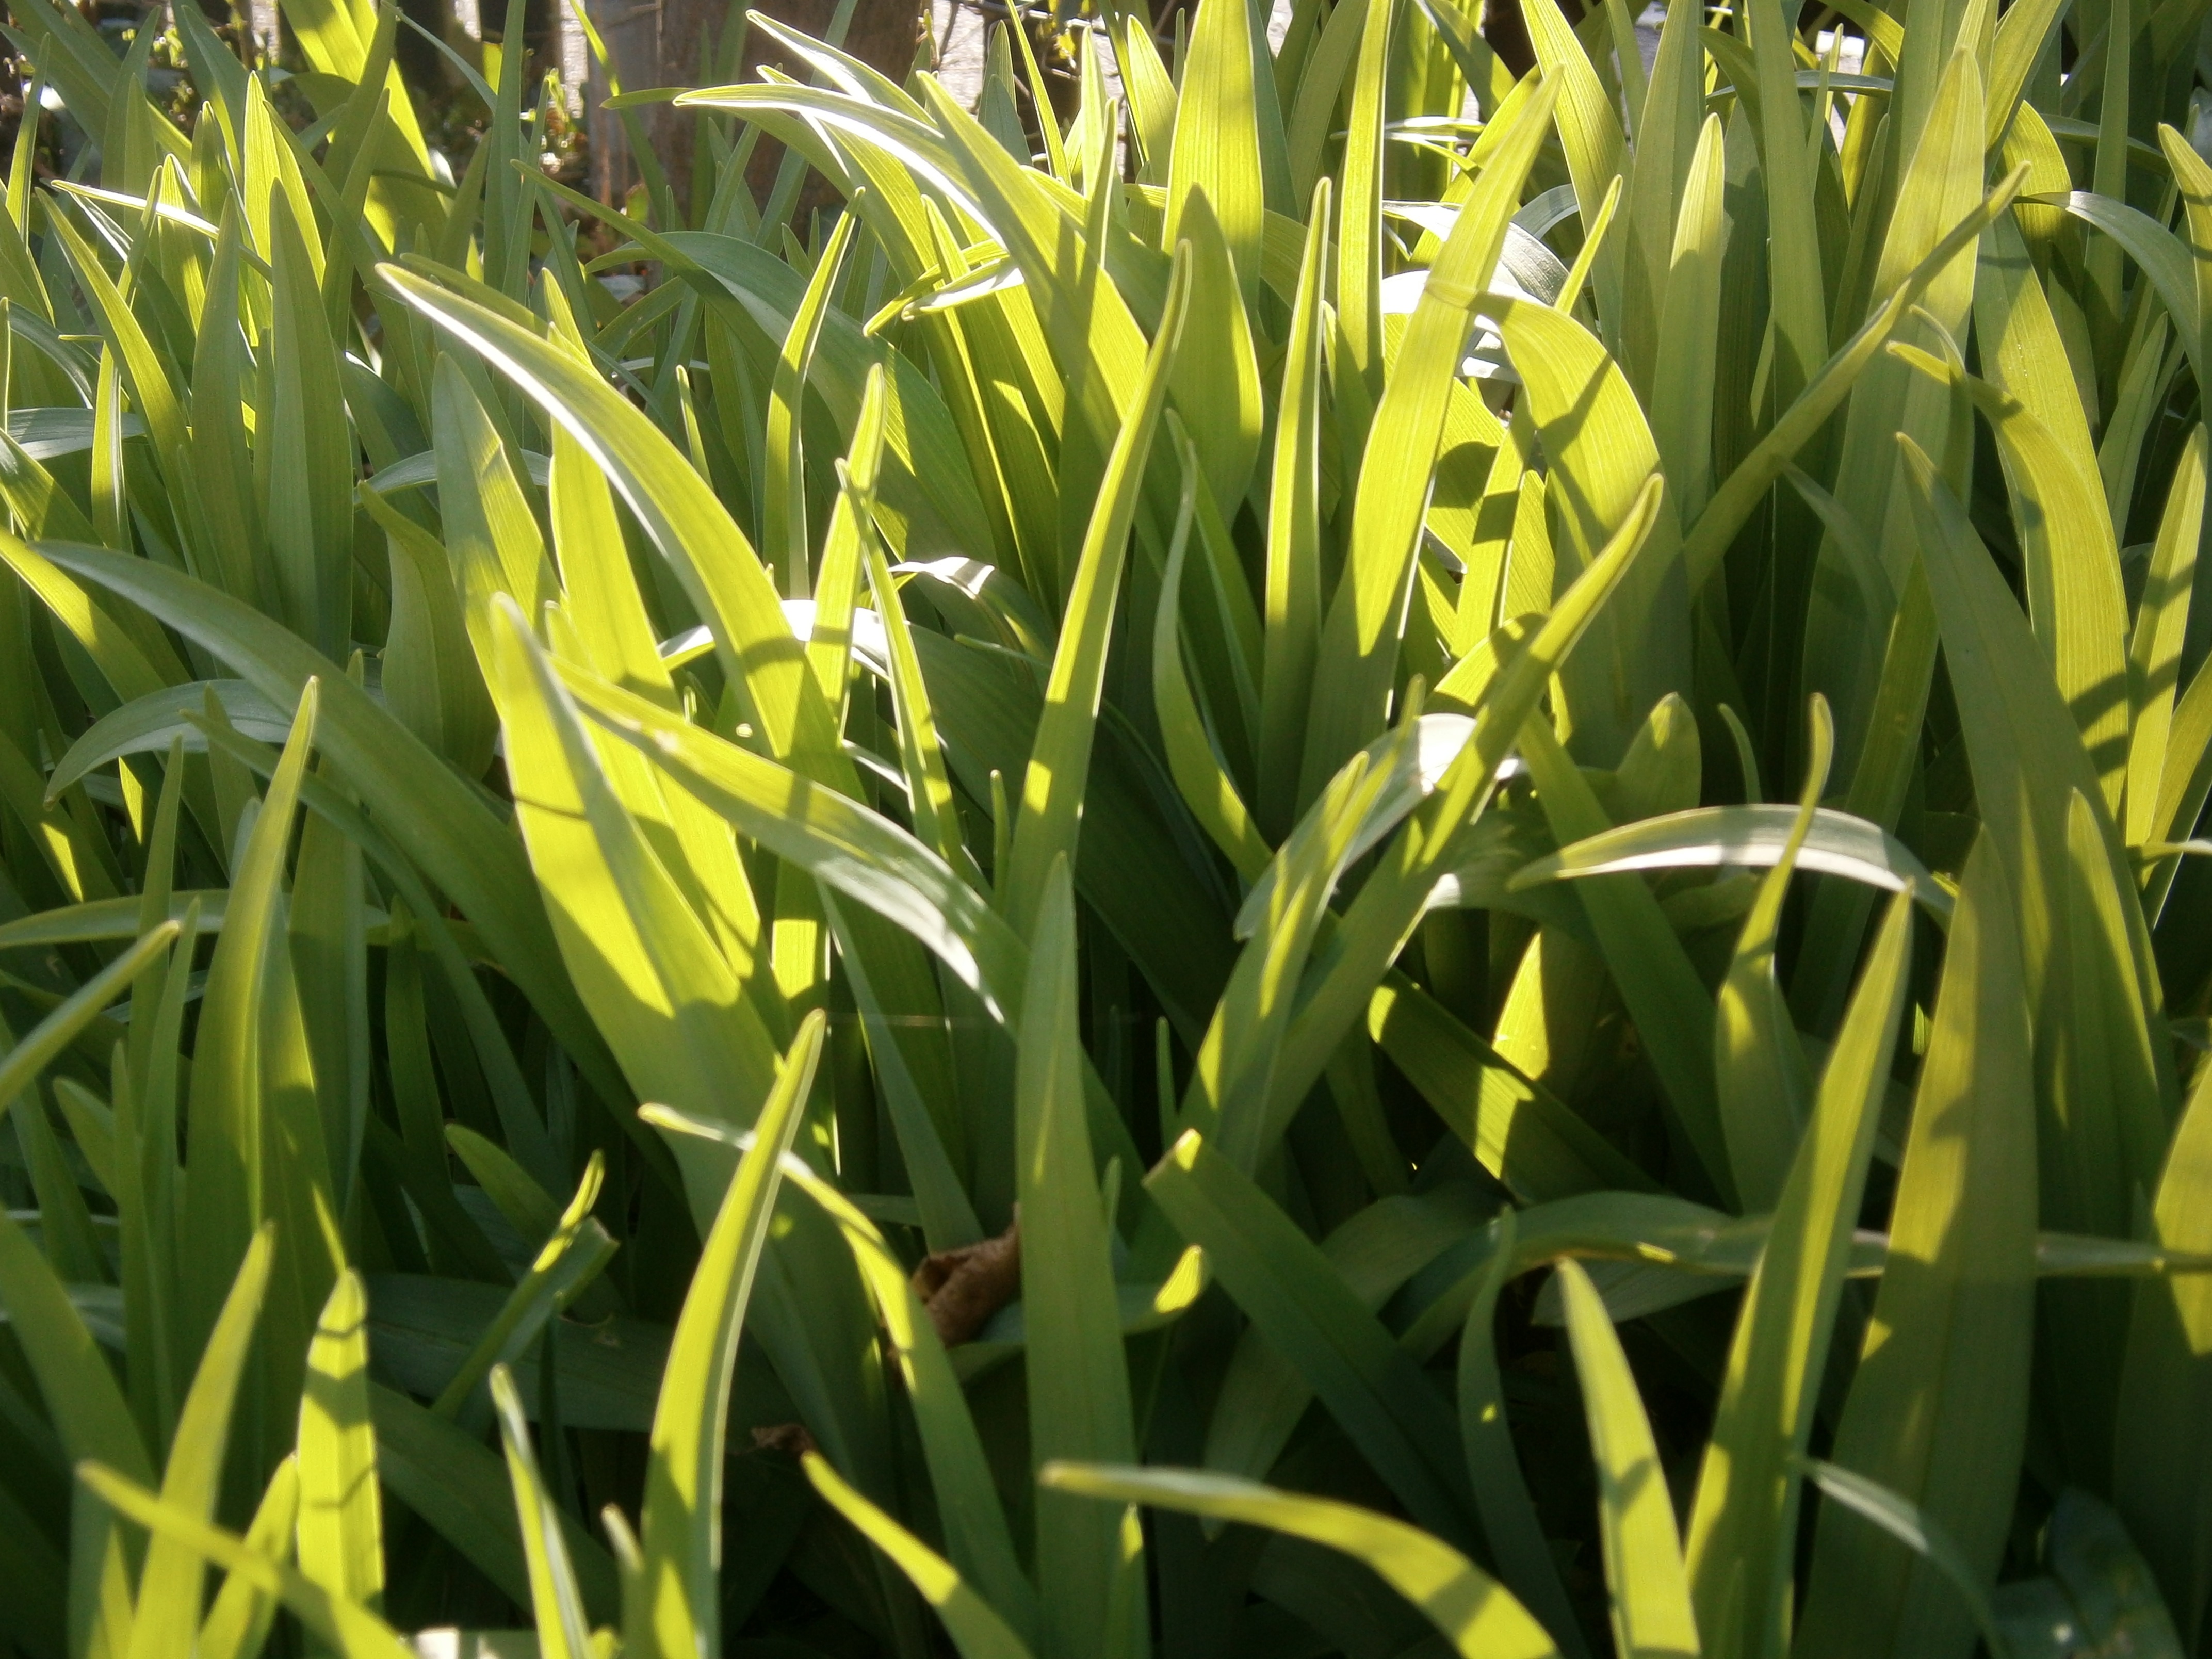
nature, grass, plant, field, lawn, flower, food, green, crop, botany, agriculture, flora, leaves, flowering plant, grass family, land plant